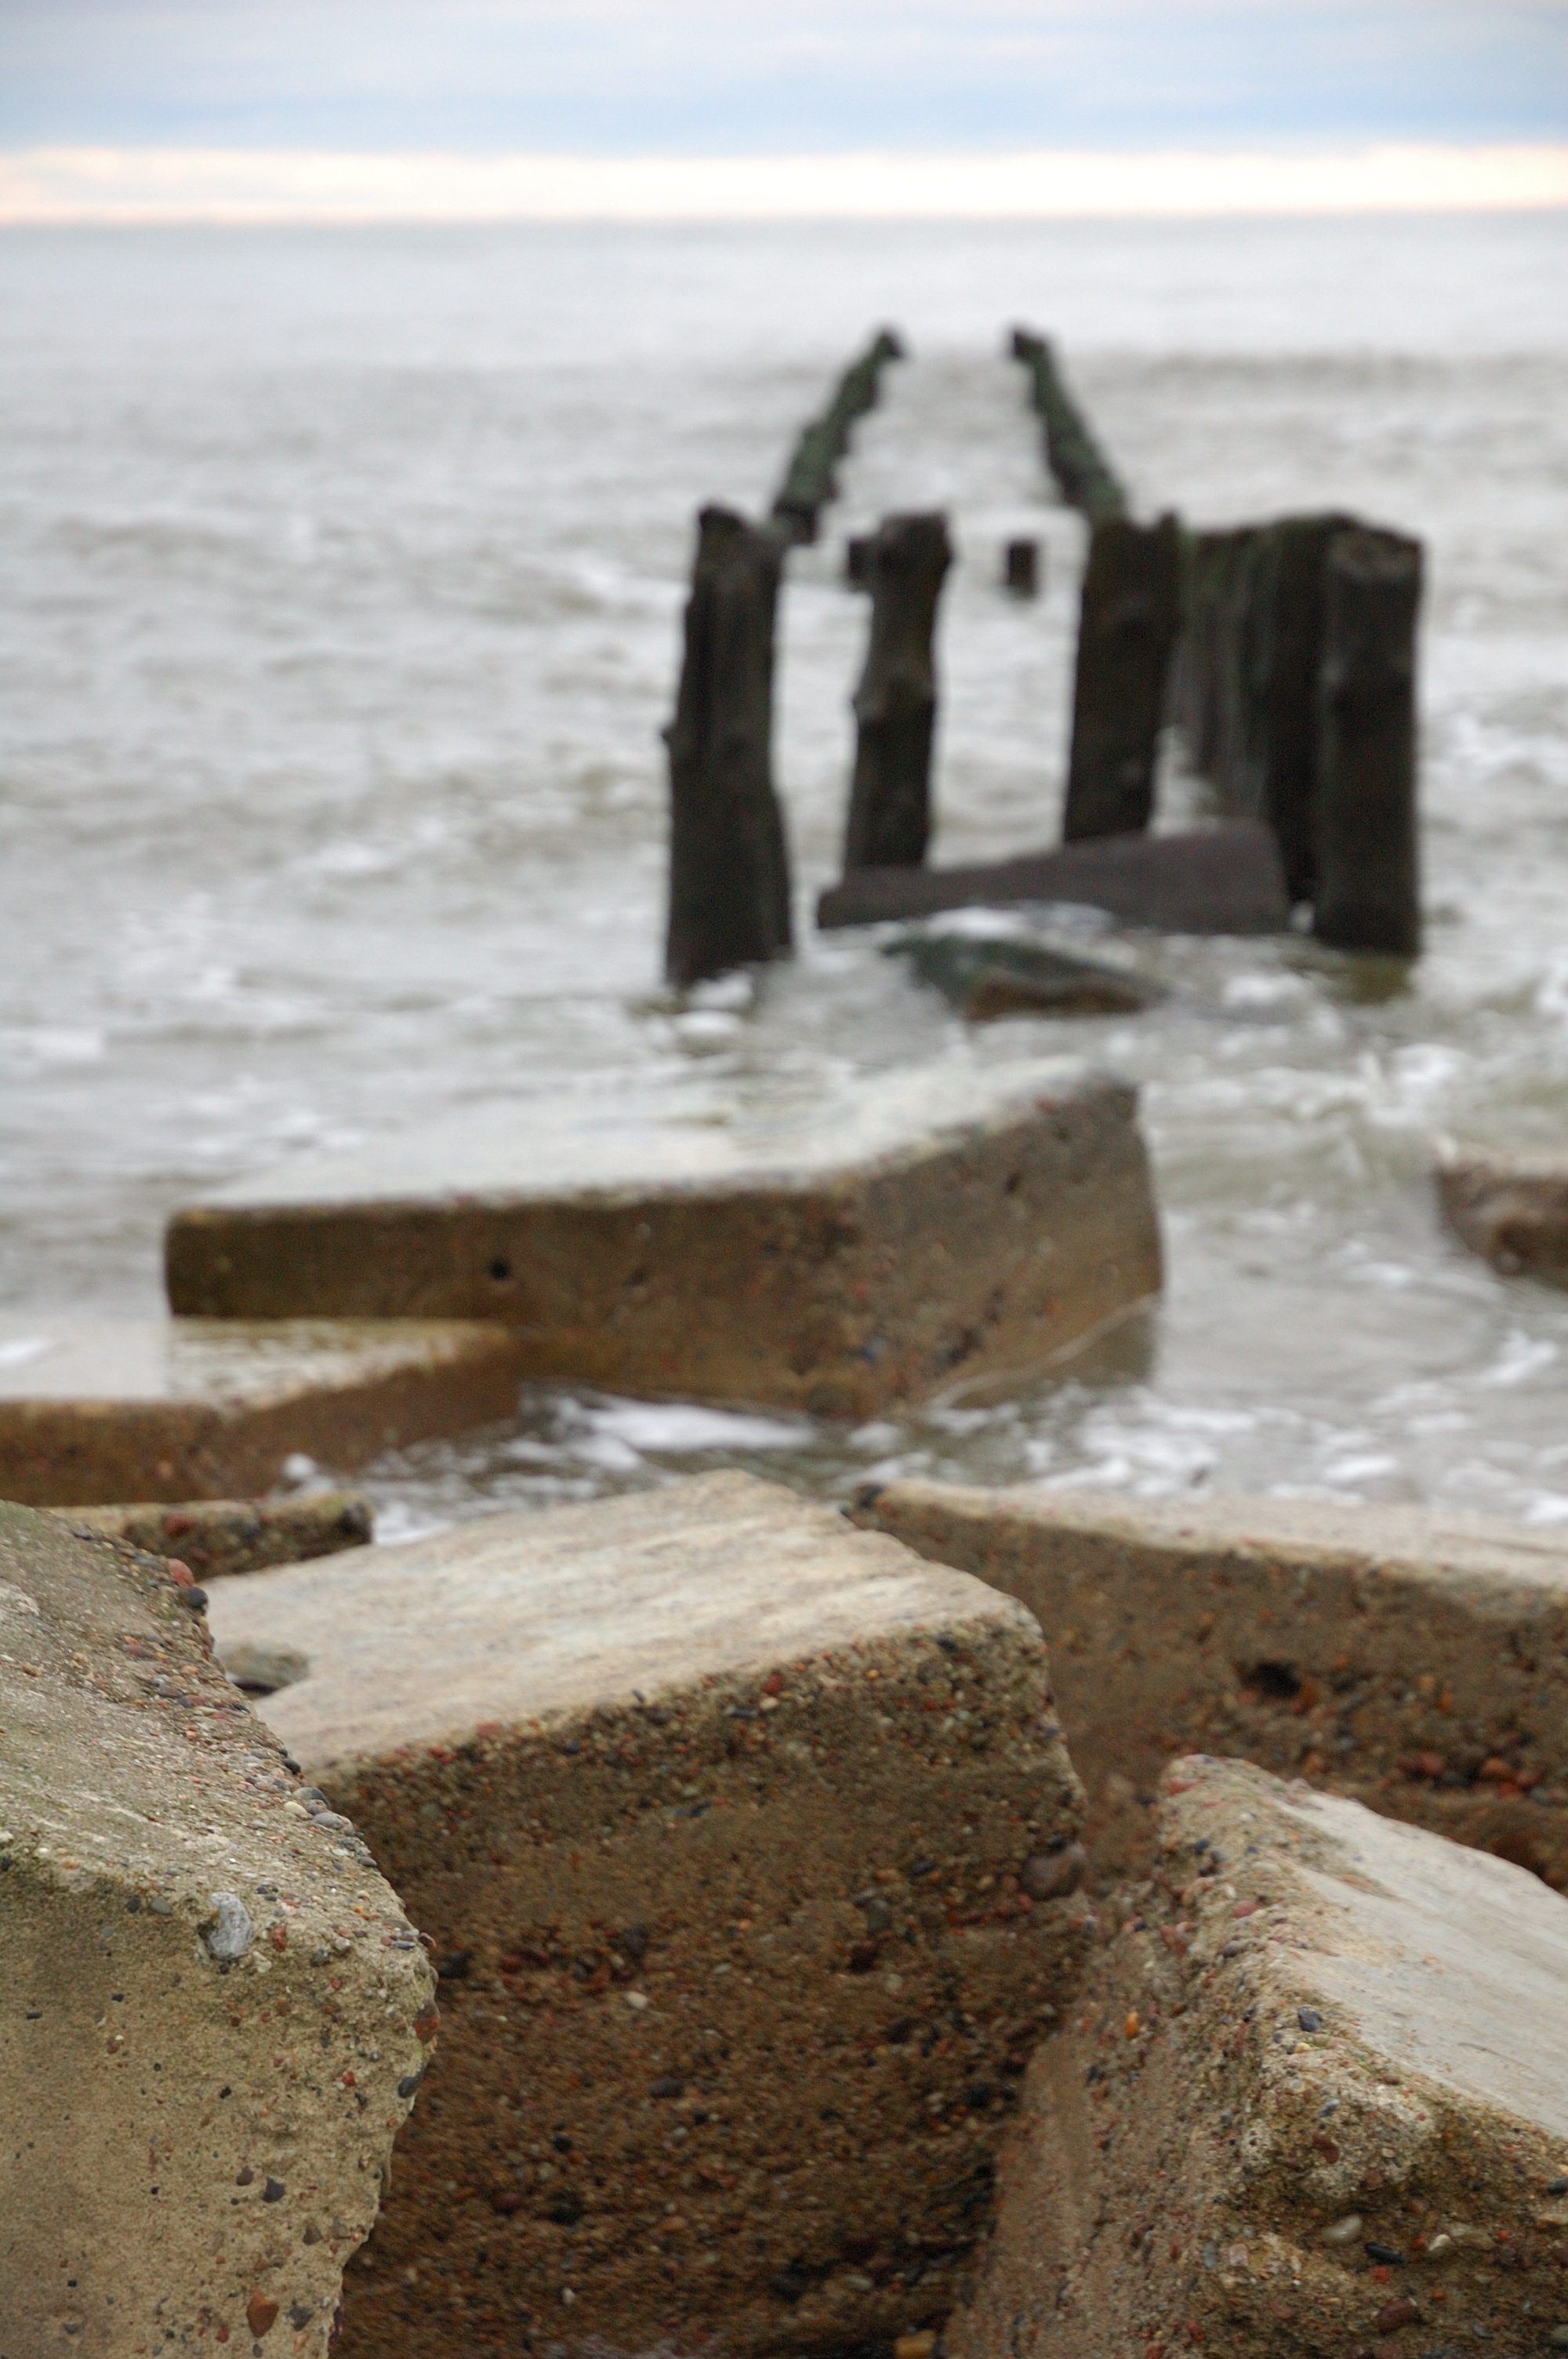
beach, sea, coast, water, nature, sand, rock, ocean, wave, stone, terrain, material, rocks, temple, breakwater, ancient history, breakwaters